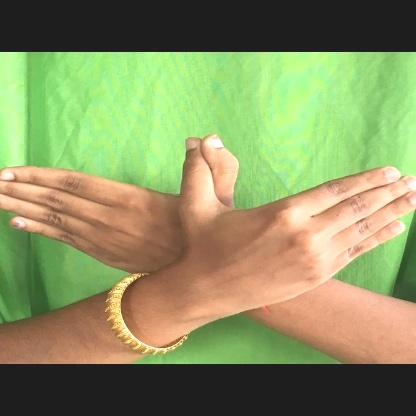
Mudra: Garuda